Sebastian Dudek

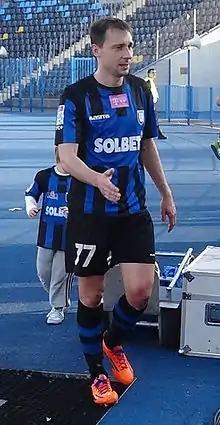

Sebastian Dudek (born 19 January 1980) is a Polish professional footballer who plays for Warta Kamieńskie Młyny as a midfielder.